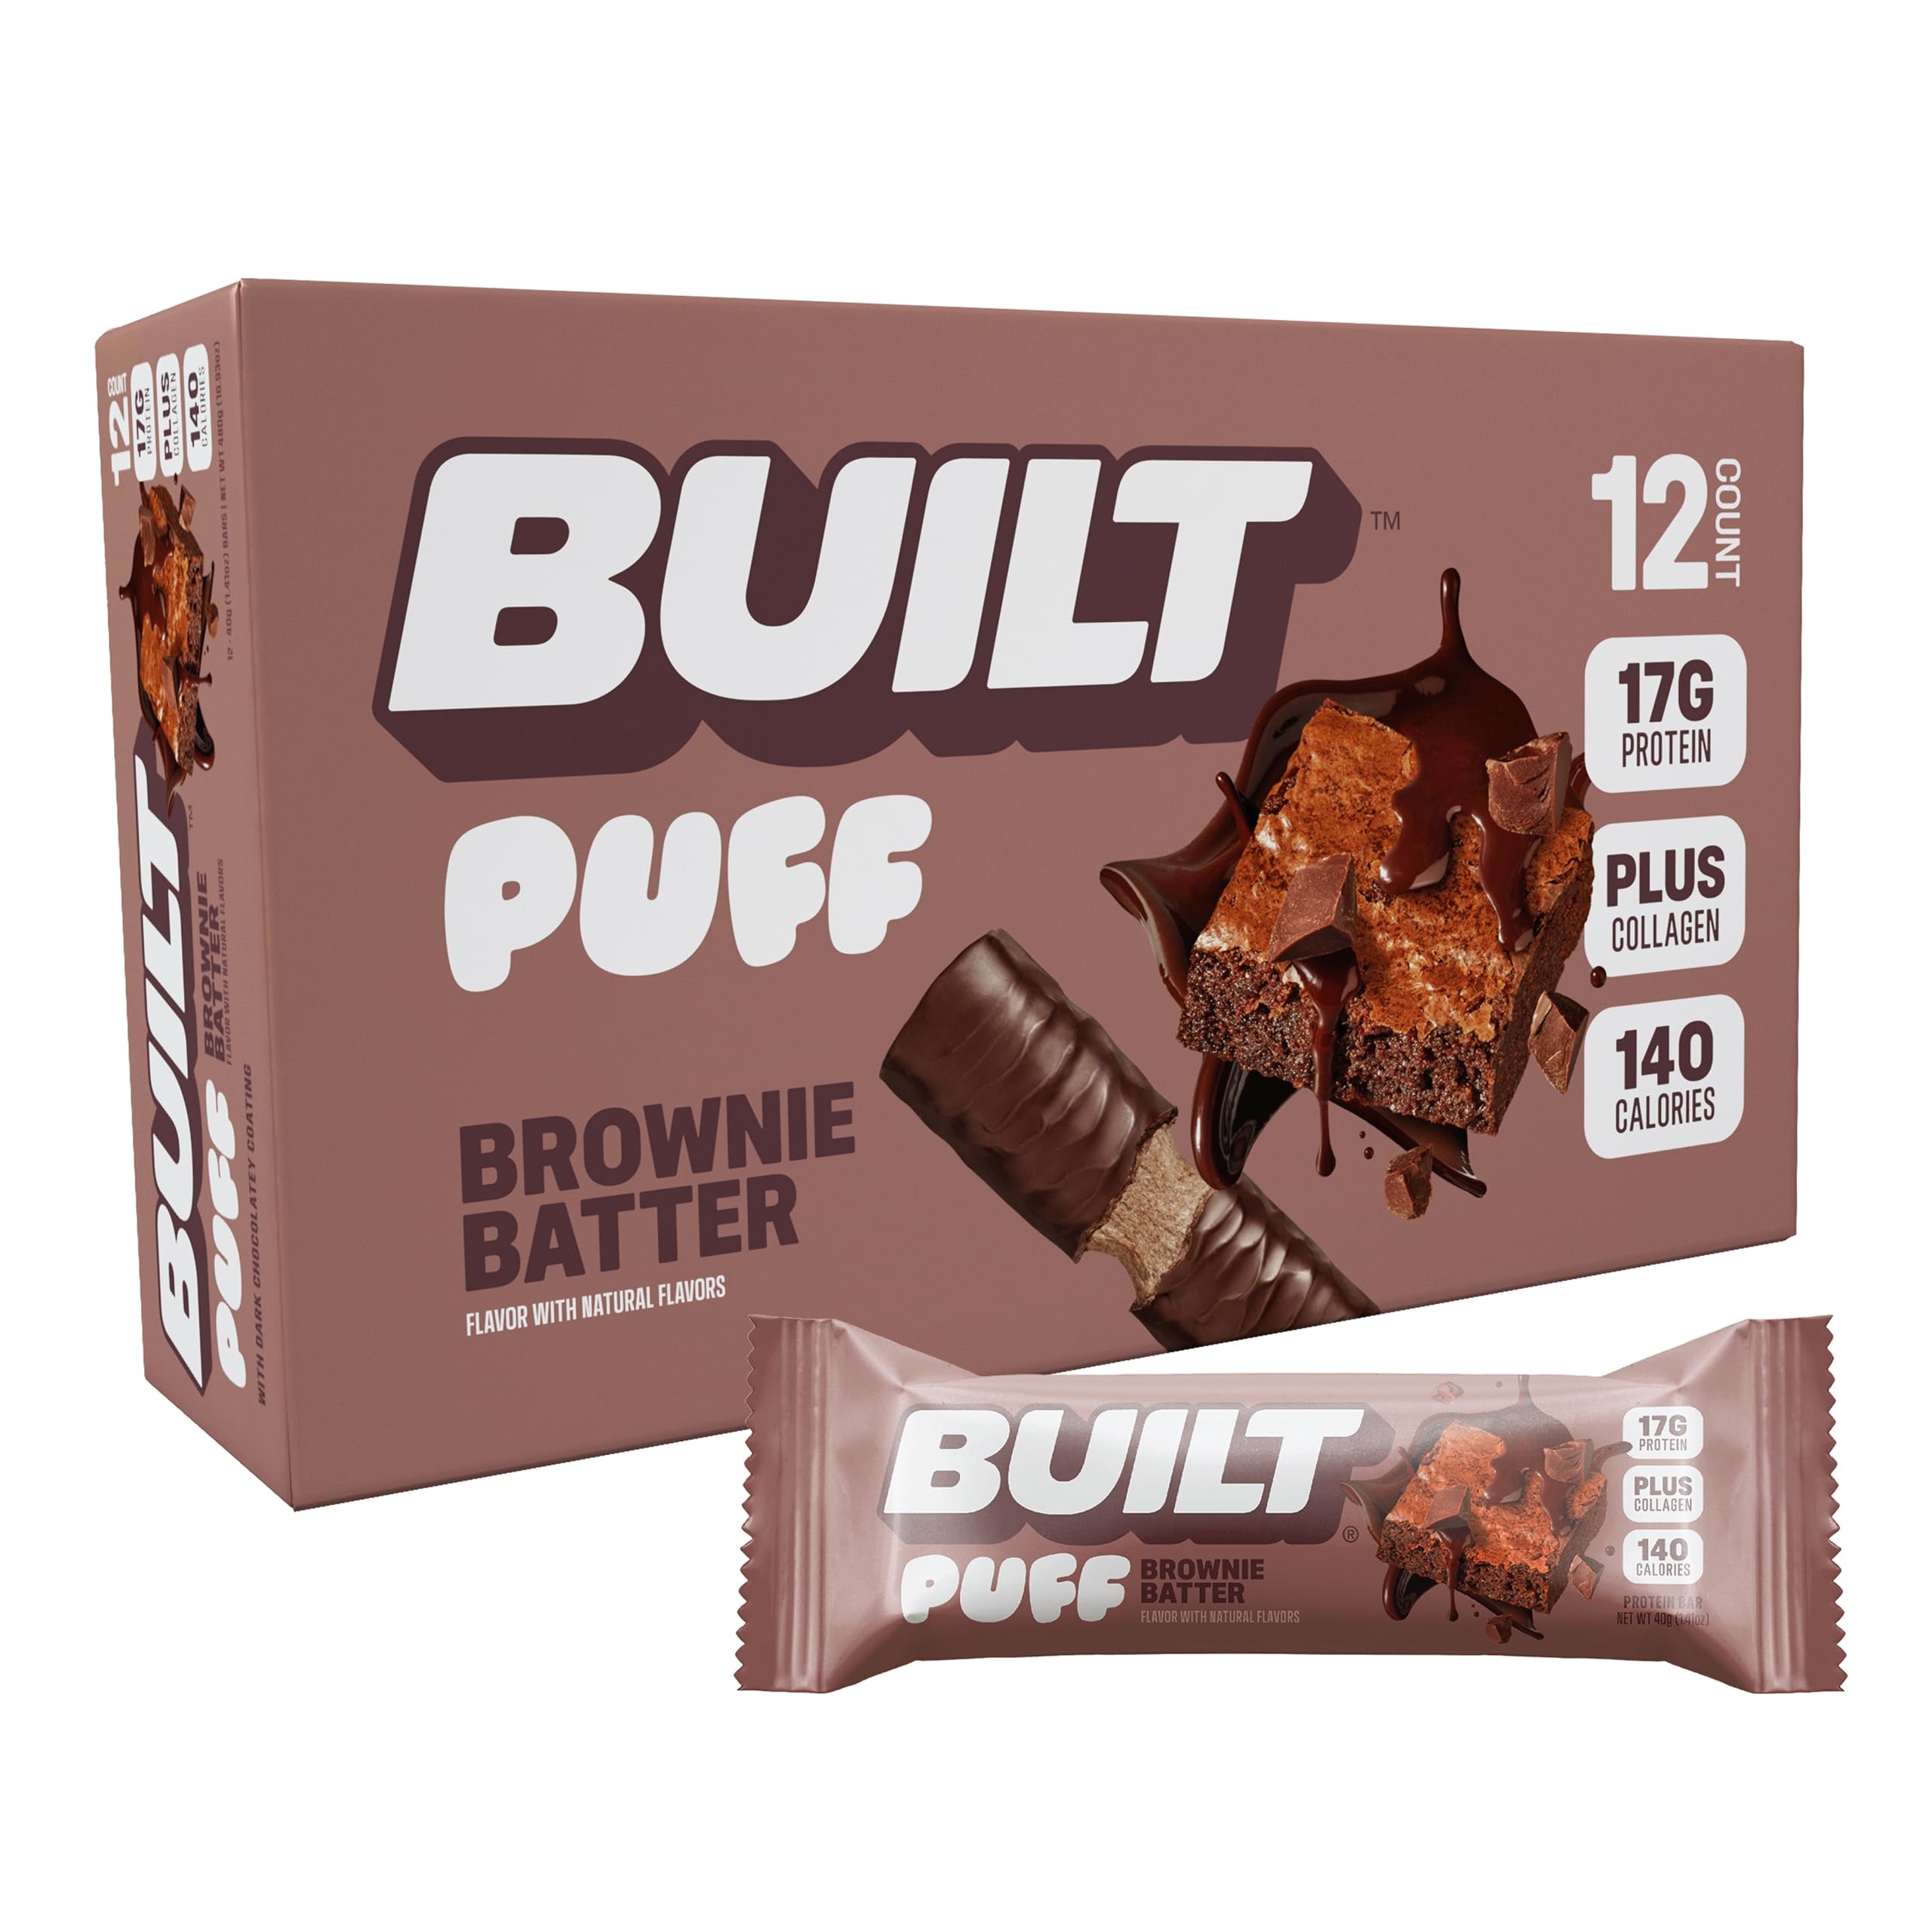
Item Name: Built Bar, Puff Protein Bars, Brownie Batter Puff, 17g Protein Snacks, On-The-Go Bars, Only 140 Calories, 6g Sugar, Collagen, Gluten Free, 12 Count
Bullet Point 1: PROTEIN PACKED: Built Puffs bring 17g of vital protein, making it one of the best protein bars supporting your workout. Enjoy protein bars for all-day energy
Bullet Point 2: DELICIOUS FLAVOR PROFILE: Savor the flavor of these Built Puff protein bars, a delightful treat among protein snacks and great snacks for adults
Bullet Point 3: GUILT-FREE PROTEIN SNACKS: With only 140 calories & 6g Sugar, Built Bar Puffs stand out as a low calorie and low sugar snacks when compared to other snack options like candy bars. Enjoy these without sacrificing on taste or goals.
Bullet Point 4: IDEAL FOR ON-THE-GO: Easy to add these amazing sports nutrition protein bars to your busy routine. These bulk protein bars are great, better for you snacks for on-the-go lifestyles. Great choice of protein snacks for healthy adults.
Bullet Point 5: SMOOTH TASTE: Built Puff protein packed snacks are designed to have a smooth taste without a chalky aftertaste
Product Description: These Built Puff protein bars offer the ideal blend of a light, fluffy texture and rich chocolate, making them great for anyone seeking healthy protein bars. Each bar is carefully crafted with low sugar content, yet packs a punch with ample protein to help keep you energized throughout the day. Our low carb protein bars are great for adhering to your lifestyle without skimping on taste. These protein bars are not only a treat for your taste buds but also a great source of nutrition, making them a great choice for high protein snacks or meal replacement bars. Available in convenient protein bars bulk packs, they are designed to keep you stocked up. This snack bar has the vital protein and pure nutrients that will help increase your energy. Great for a meal replacement or a quick snack after bulking up from lifting barebells at the gym. Each bite delivers a satisfying taste while meeting your dietary goals. Set aside your quest for a healthier option, our bars provide a clean, nutritious alternative with proteins that help boost your energy levels.
Value: 12.0
Unit: Count

Price: 29.99